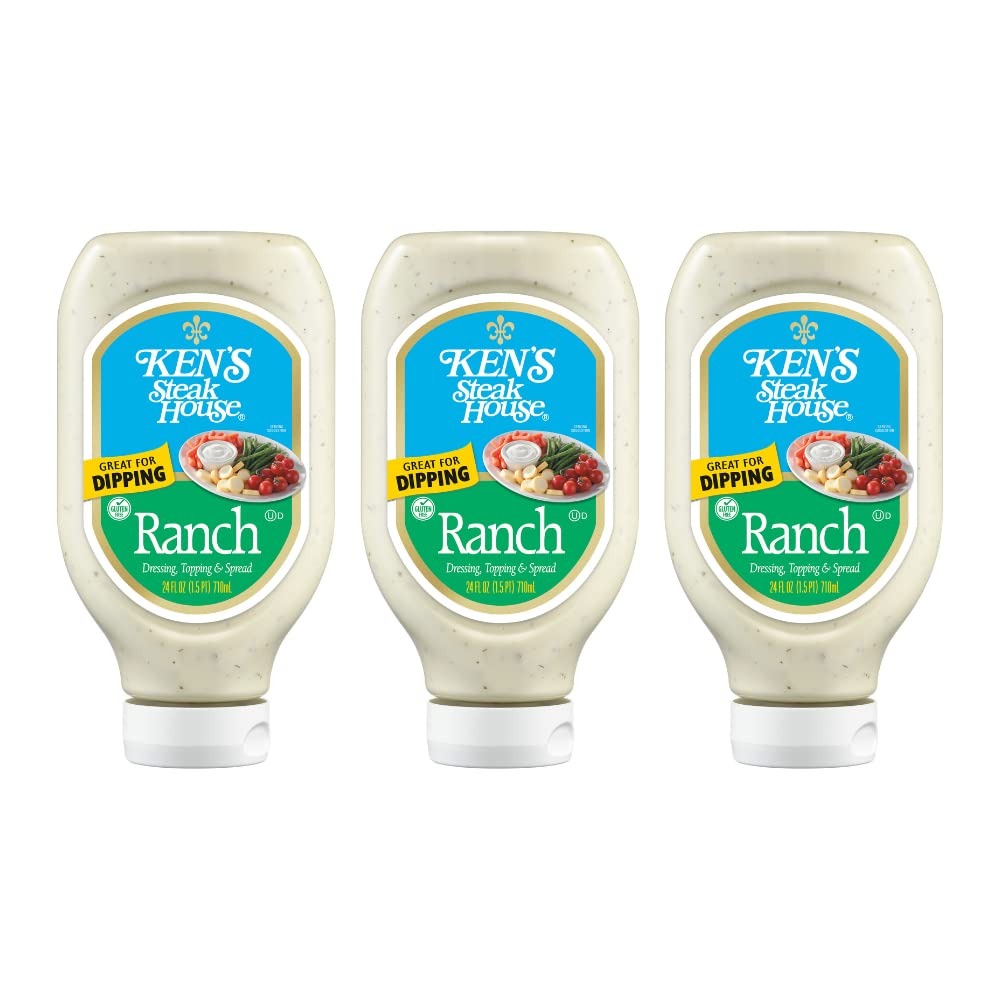
Item Name: Ken's Steak House Ranch Dressing 24 Ounce (Pack of 3)
Bullet Point 1: Classically cool, tangy Ranch flavor makes ordinary green salads irresistible
Bullet Point 2: Deliciously creamy as a dressing for sandwiches, wraps, and burgers
Bullet Point 3: A favorite for dipping wings, chips, and almost any finger food
Bullet Point 4: Made by Ken's A Family-Owned Company
Bullet Point 5: Gluten-Free and Certified Kosher Dairy
Product Description: Classically cool, creamy, tangy Ranch flavor that goes with everything. Drizzle it over salad greens and watch them disappear. A key ingredient in homemade dips. Short on time? Start dipping straight out of the bottle. A deliciously smooth dressing for sandwiches and wraps. Great on burgers, too – this family-sized bottle will help make sure you don't run out!
Value: 72.0
Unit: Fl Oz

Price: 4.605